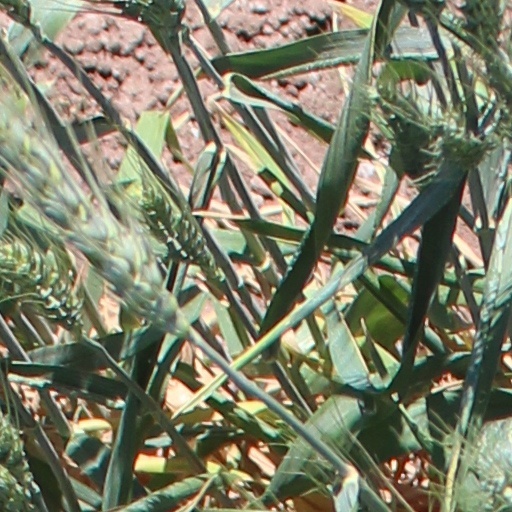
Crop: wheat